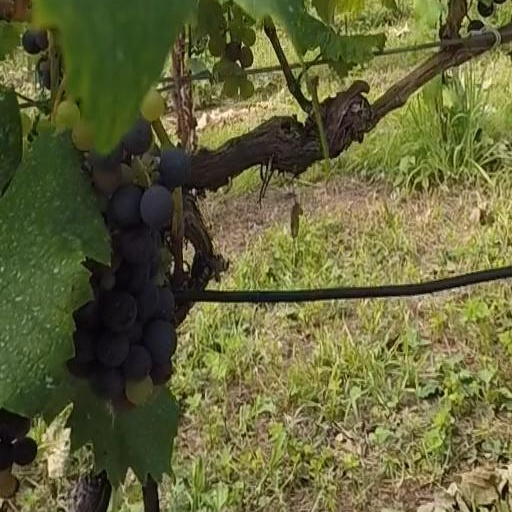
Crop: grape